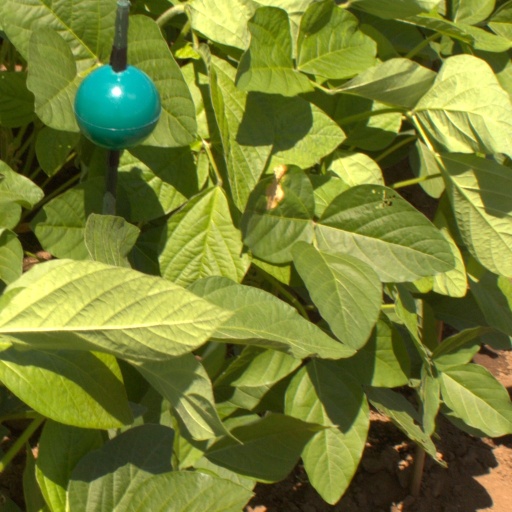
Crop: soybean